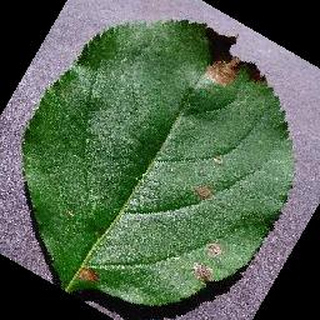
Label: apple_black_rot